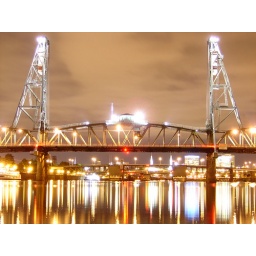
Sitting in the morning sunI'll be sitting when the evening comesWatching the ships roll inAnd I'll watch 'em roll away again...